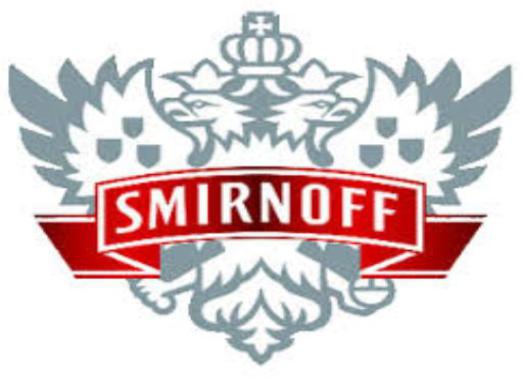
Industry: Food